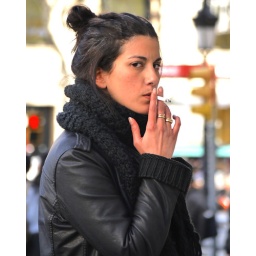
A native girl smokes in a street in Barcelona